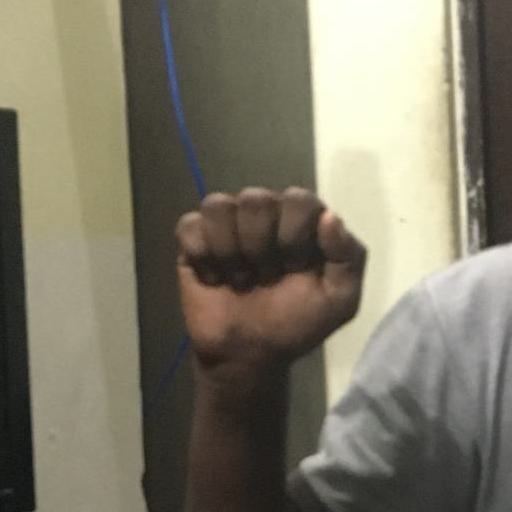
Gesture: fist